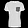
Label: T - shirt / top